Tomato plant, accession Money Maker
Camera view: tilt-top (135 deg); turntable rotation: 270 degrees
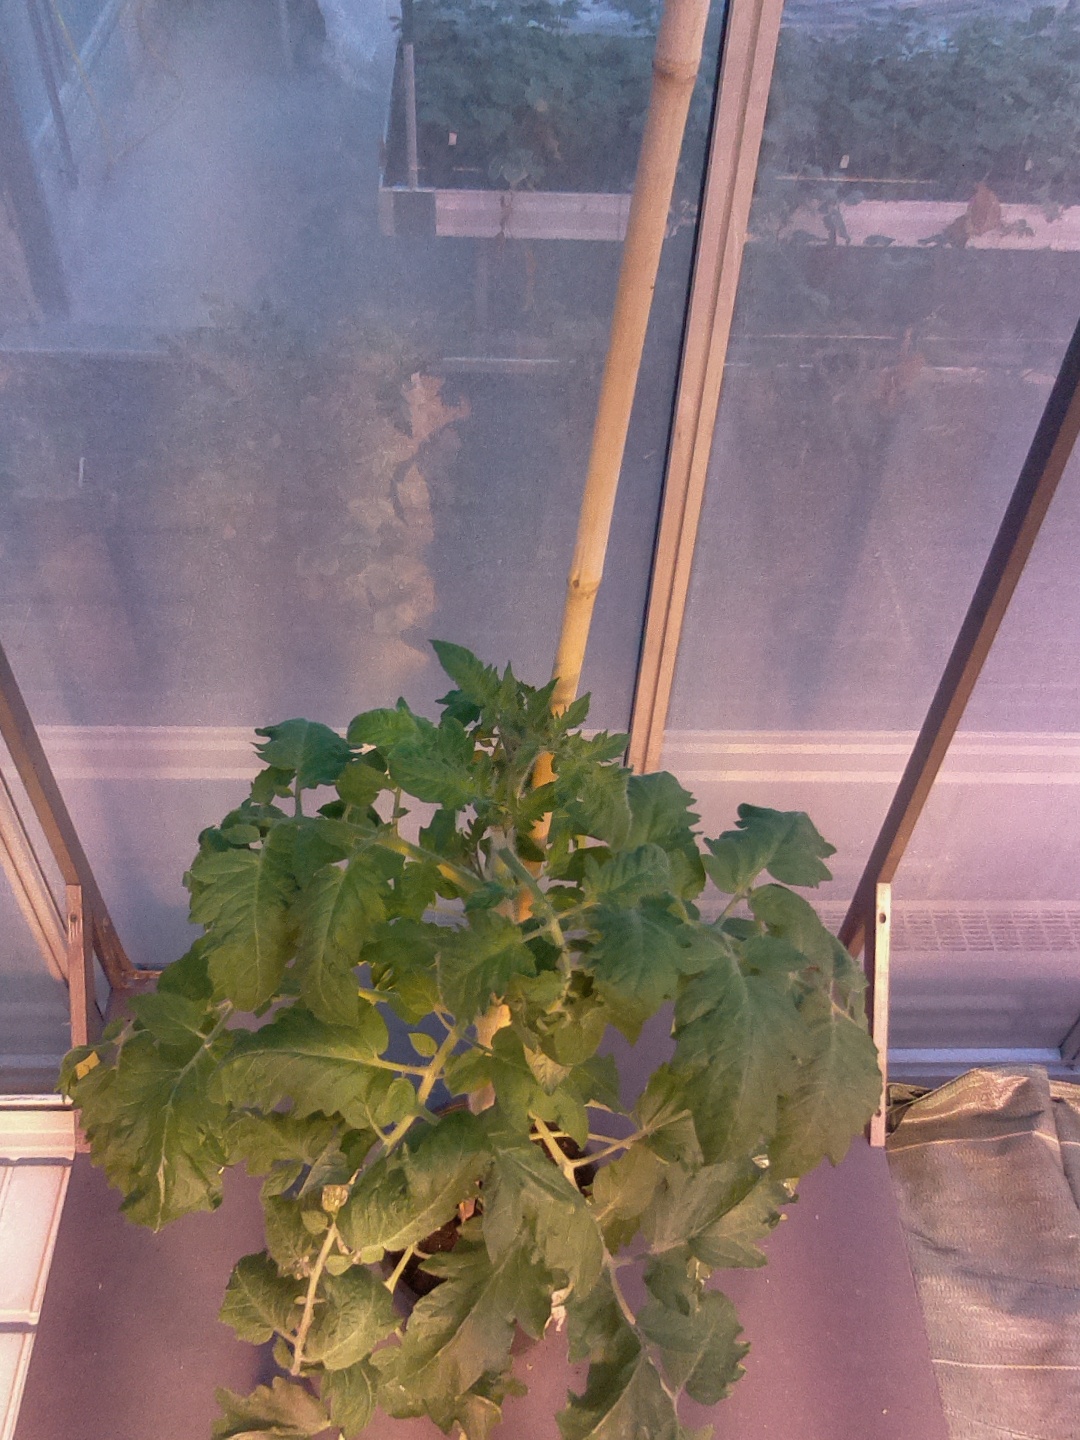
BBCH growth stage 63: 30%-40% of flowers open